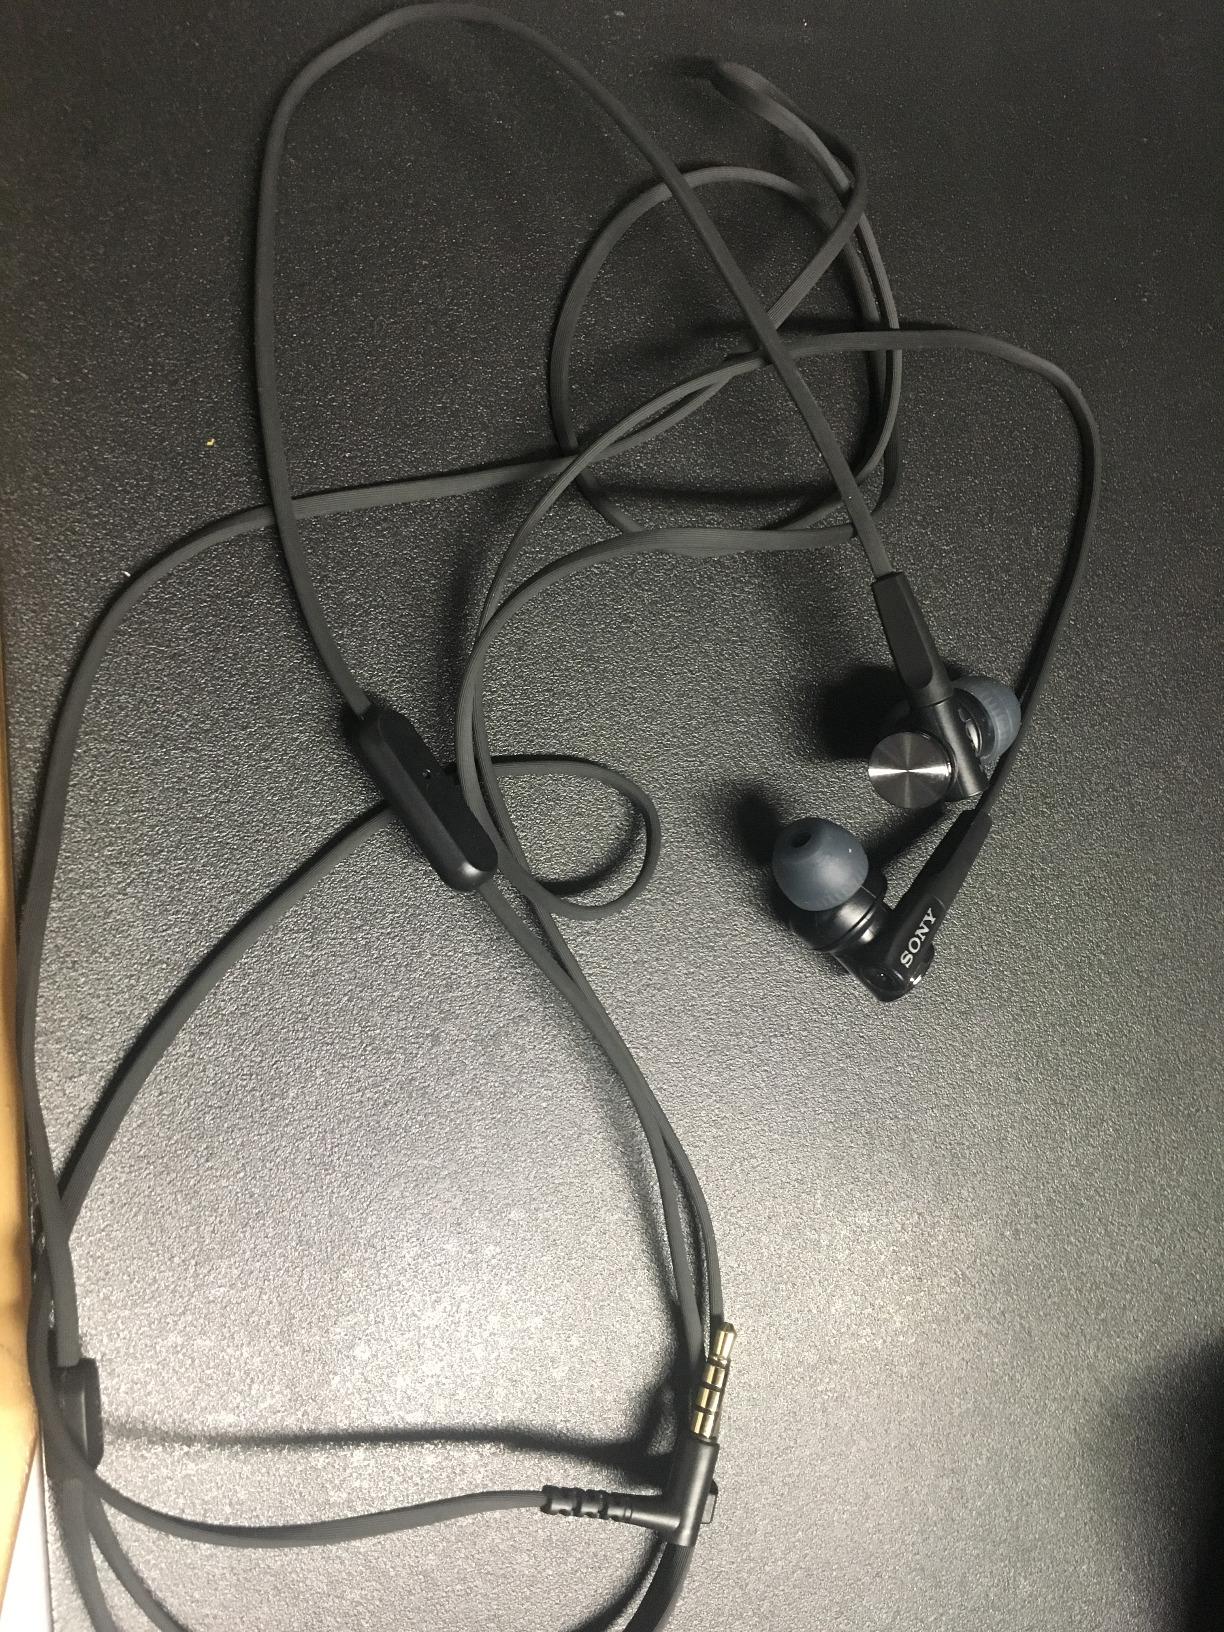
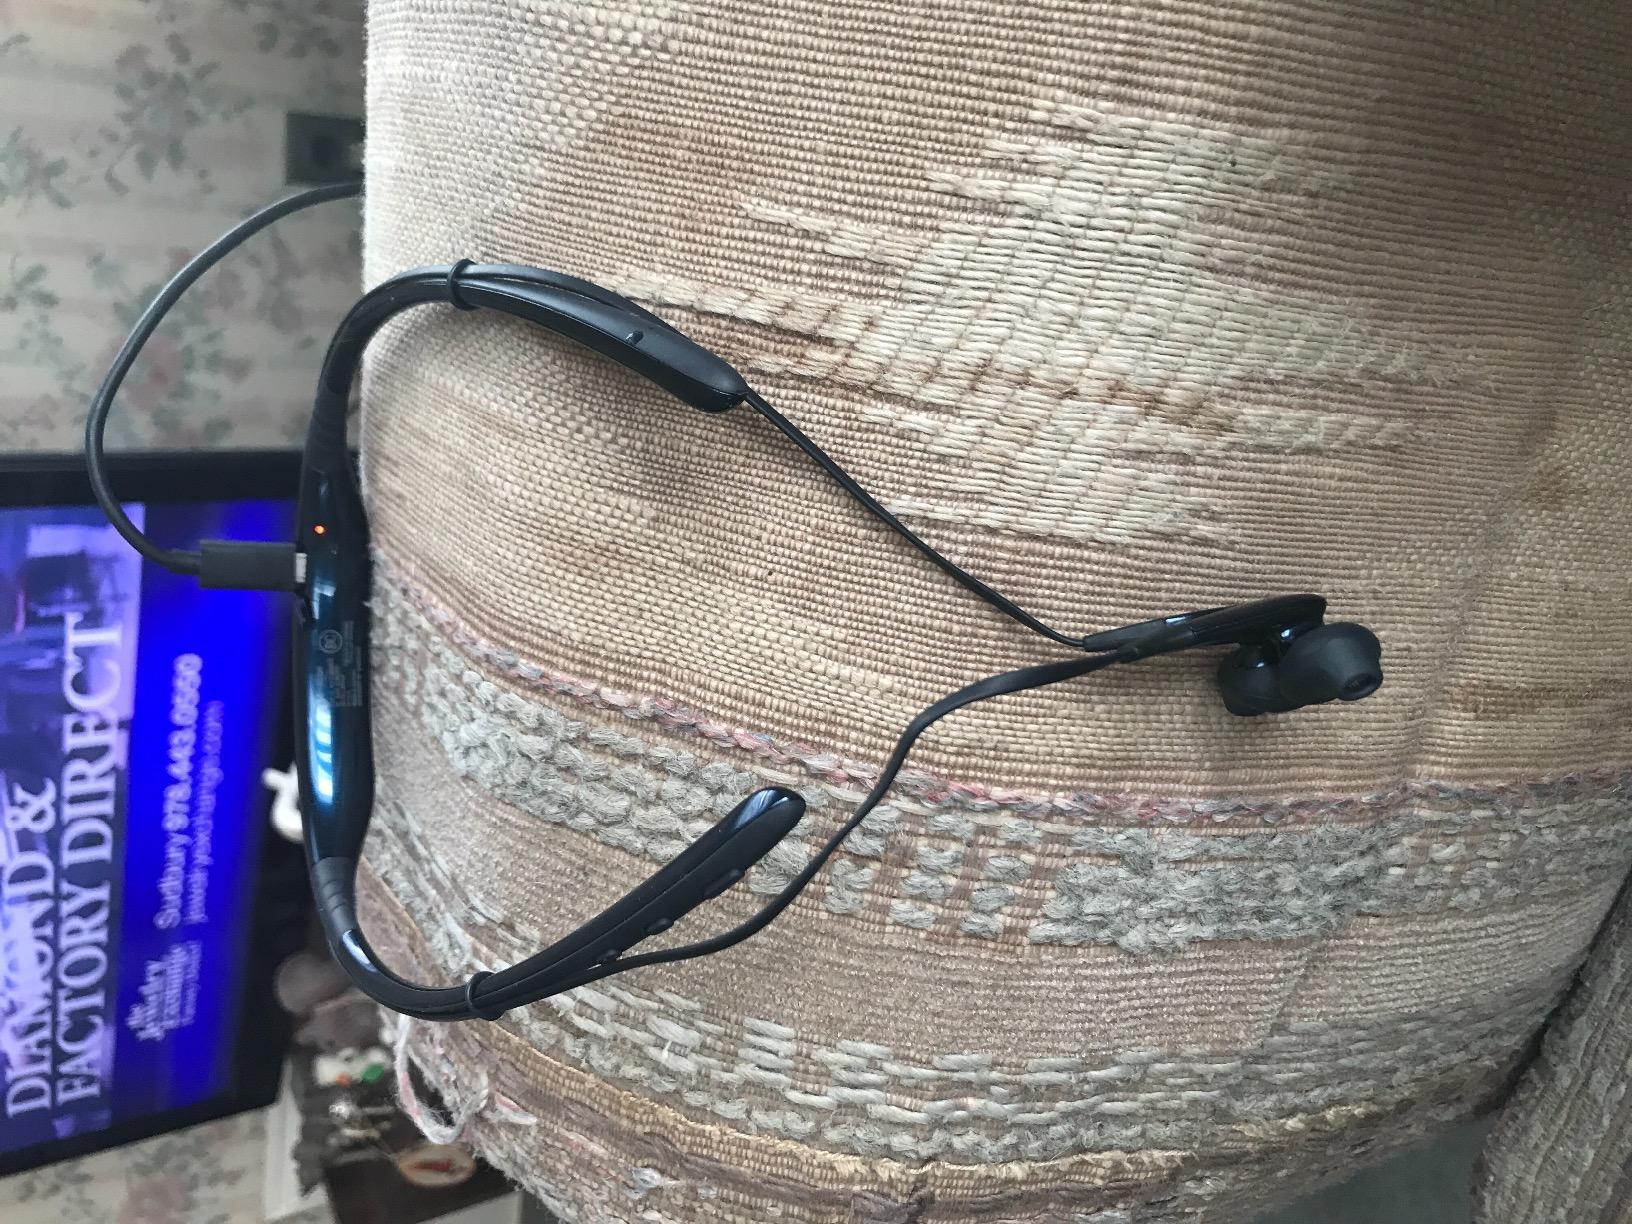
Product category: headphones
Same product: no